Dublin, Ohio

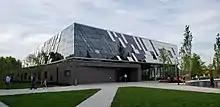
Dublin Branch of the Columbus Metropolitan Library

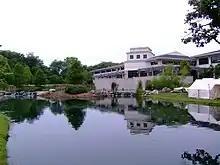
Dublin Community Recreation Center

Dublin is home to the headquarters of several companies, the largest of which is Cardinal Health, the company with the fifteenth-highest revenue out of any US company in 2022. IGS Energy, Stanley Steemer, Wendy's and OCLC are all headquartered in Dublin as well. Pacer International, a larger intermodal logistics provider, was headquartered in Dublin until its acquisition by XPO, Inc. on March 31, 2014. OhioHealth also has significant operations in the Dublin area through the Dublin Methodist Hospital.